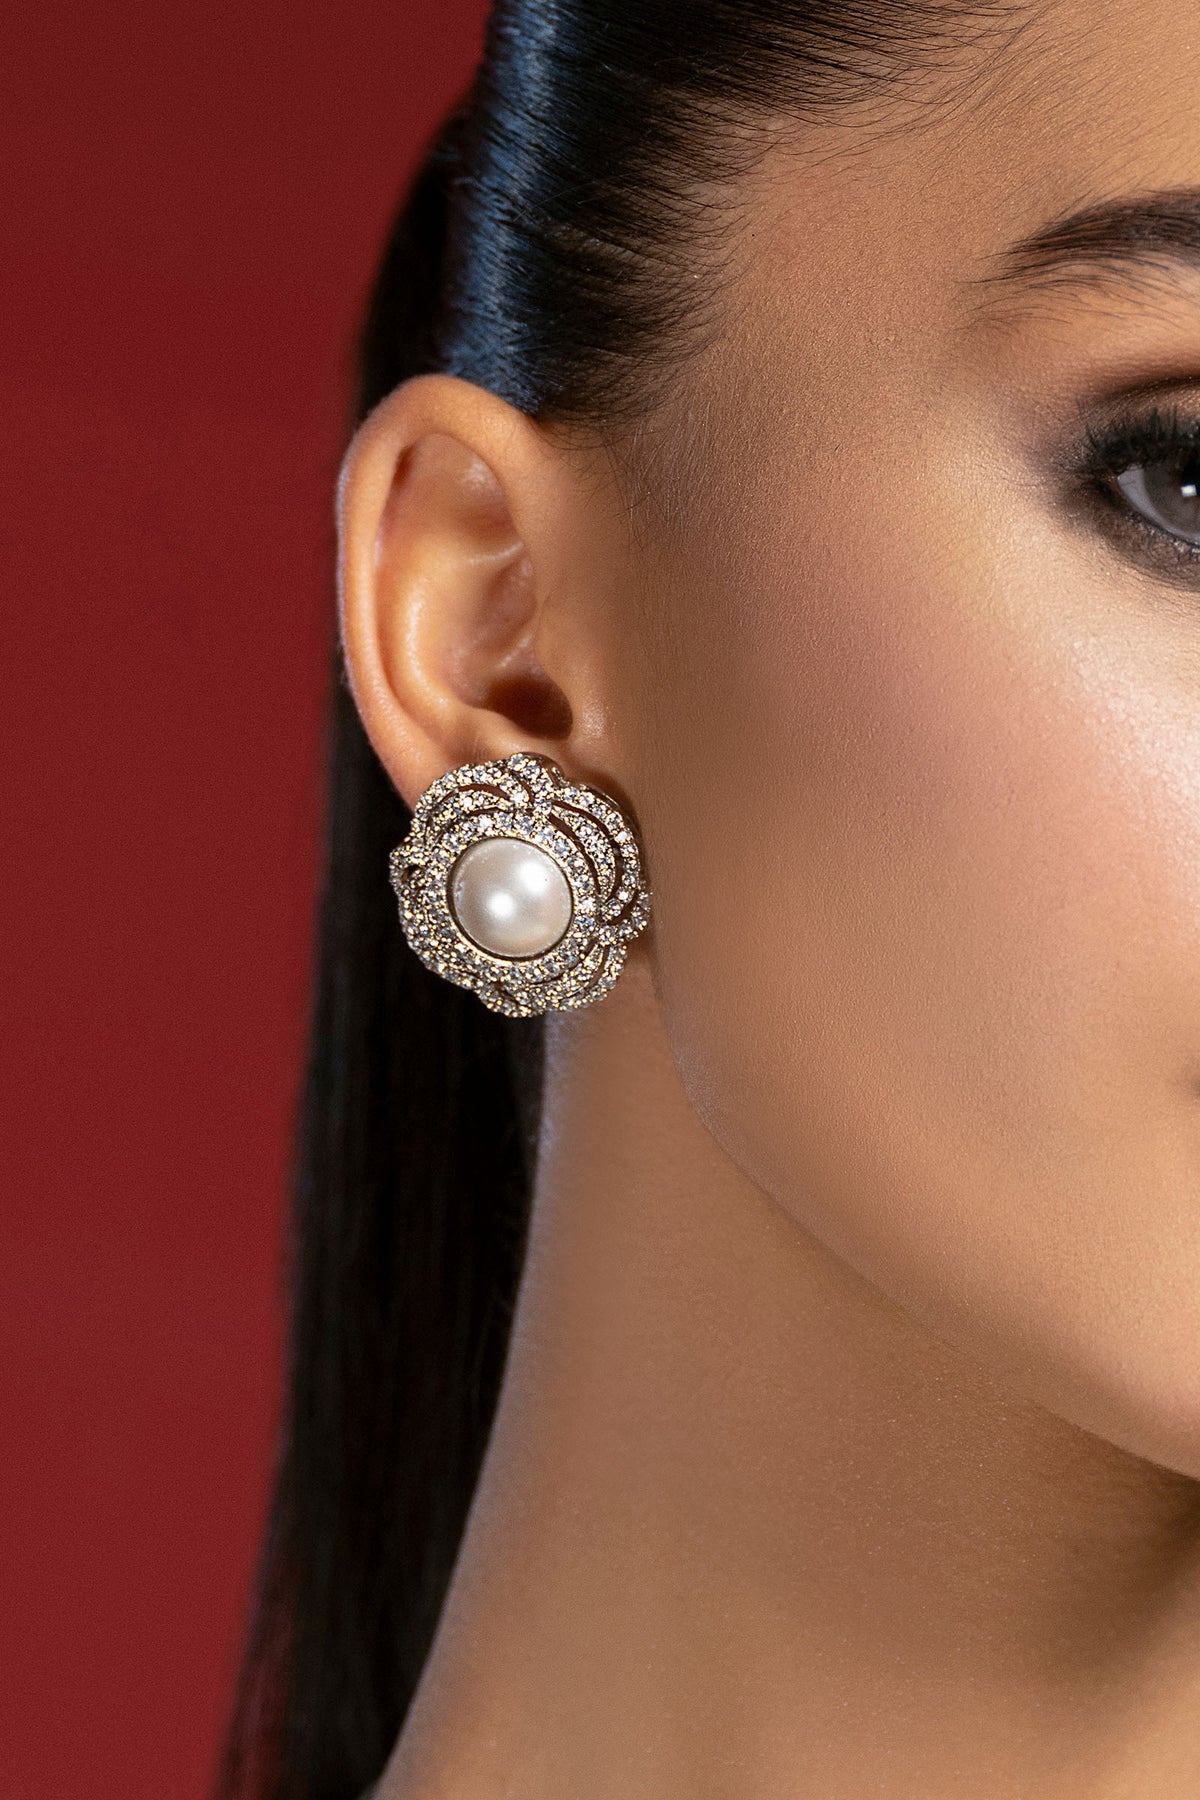
silver pearl stud earring